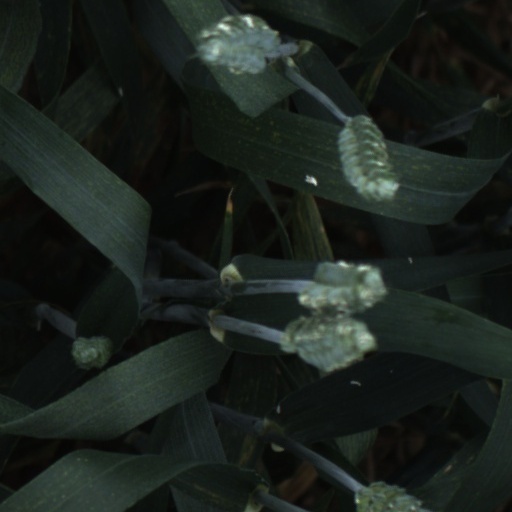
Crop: wheat